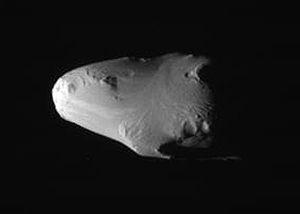
Cette liste des principaux objets du Système solaire propose différents tris :